Oostvaardersplassen

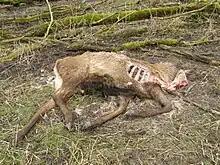
Carcass of deer that had been shot because it was too weak to survive the winter

The reserve is the subject of decades of management reports and protests against the large reported number of grazers dying by starvation or shot to death, while the animals are kept behind a fence and cannot migrate.